Bhai Maharaj Singh

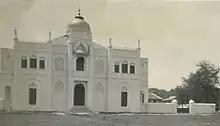
Gurdwara Sahib Silat Road in Singapore after construction was just completed in 1924

During his imprisonment in Singapore, the British had bestowed him with special privileges, such as extra food provisions, the ability to send letters back home to Punjab, and providing him with literature in the form of books. Khurruck Singh refused to cook or prepare food for the pair, therefore the British decided to hire a personal cook, who would be paid a salary of four rupees per month, for the two inmates, a very odd and unique case in that time period in-regards to the general treatment of non-European prisoners.